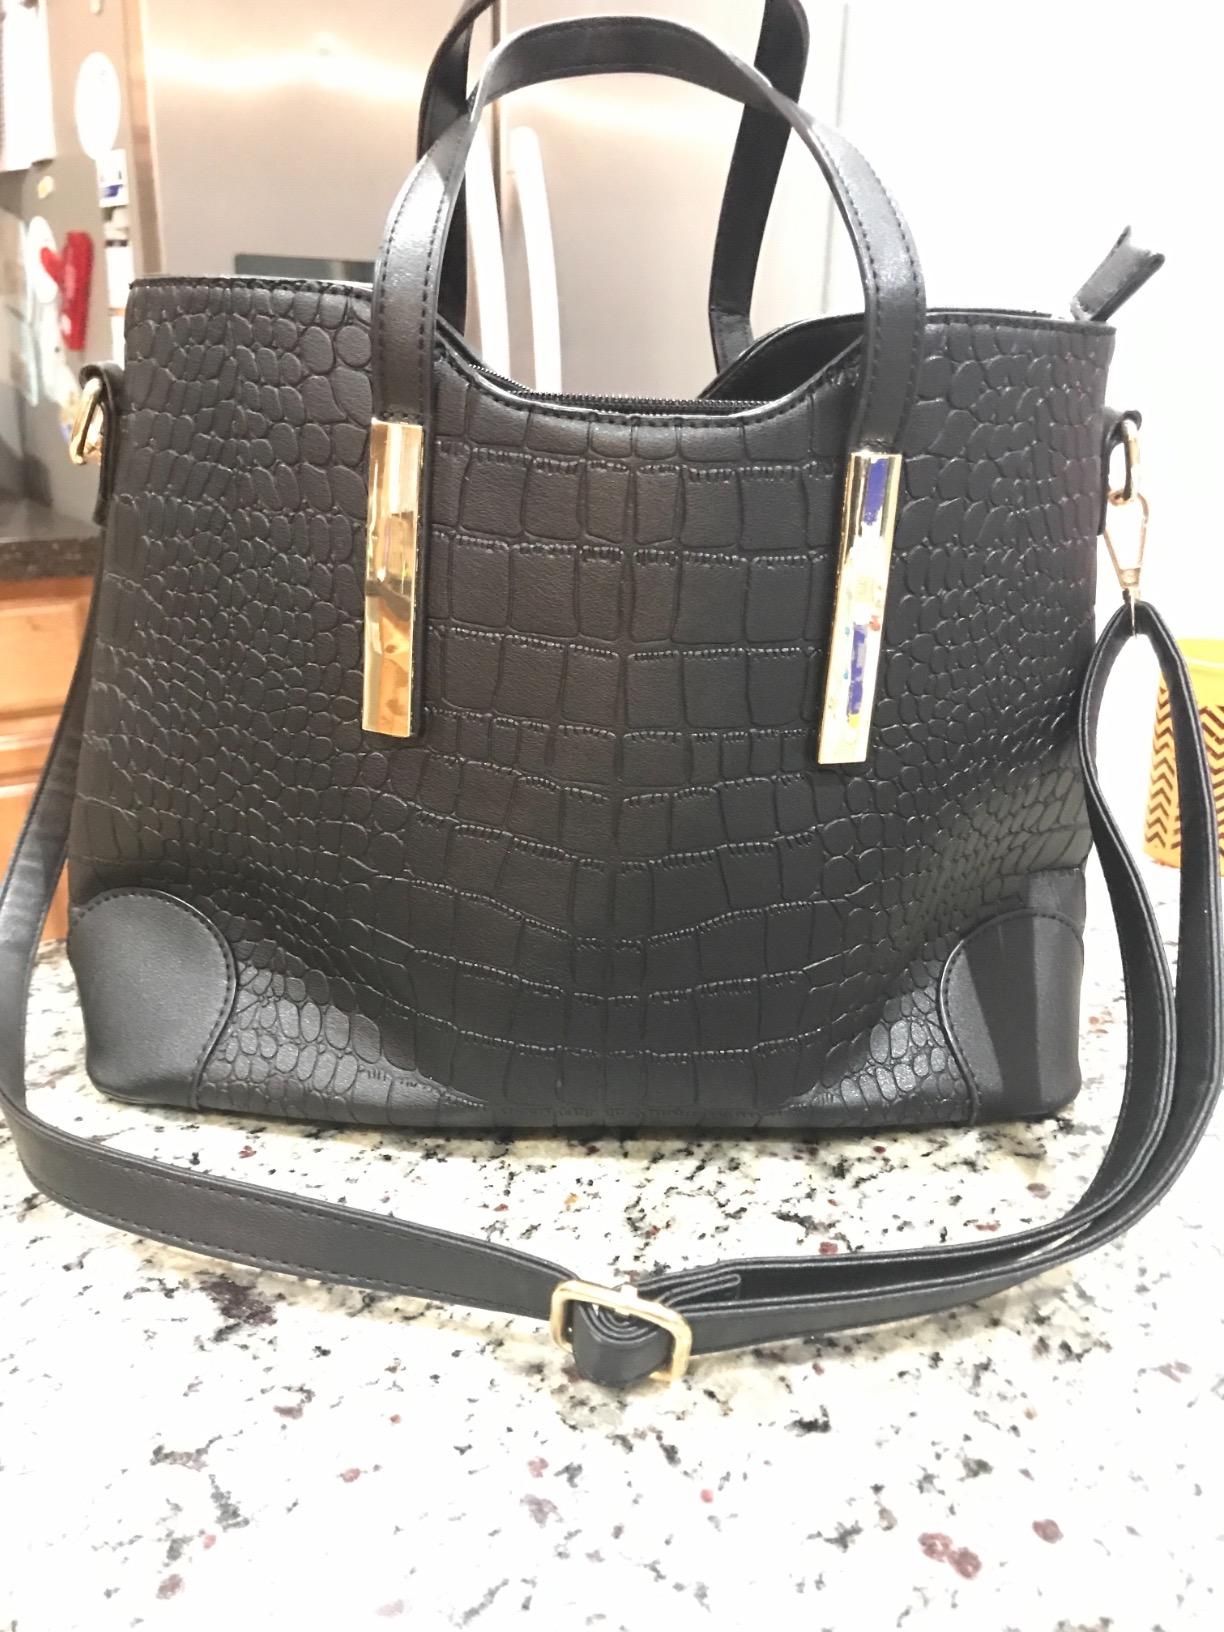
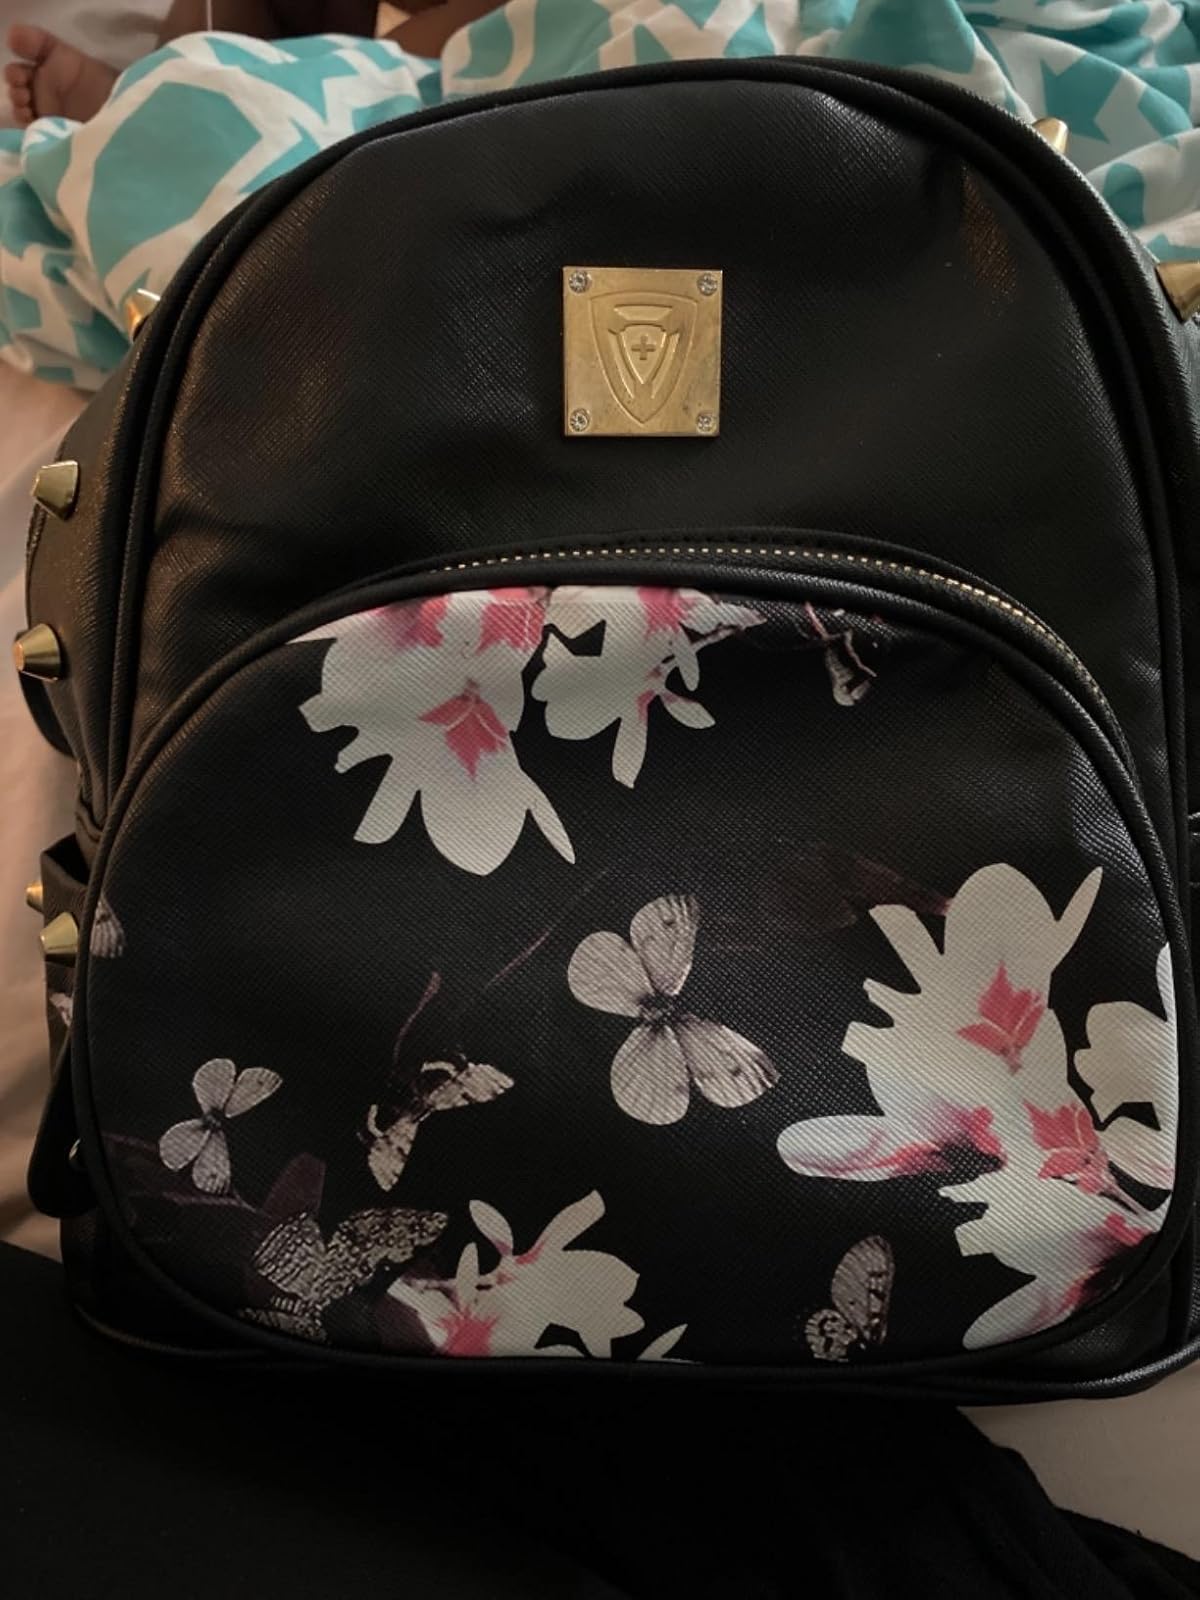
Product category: accessories_handbag
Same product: no